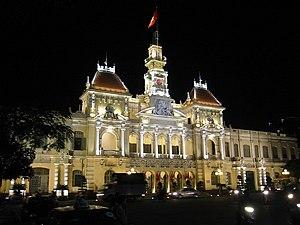
L'hôtel de ville de Hô-Chi-Minh-Ville ou siège du Comité populaire d'Ho Chi Minh-Ville est un édifice construit dans le 1ᵉʳ arrondissement de Hô-Chi-Minh-Ville au Viêt Nam.
Le tourisme est une composante significative de l'économie du Viêt Nam contemporain.